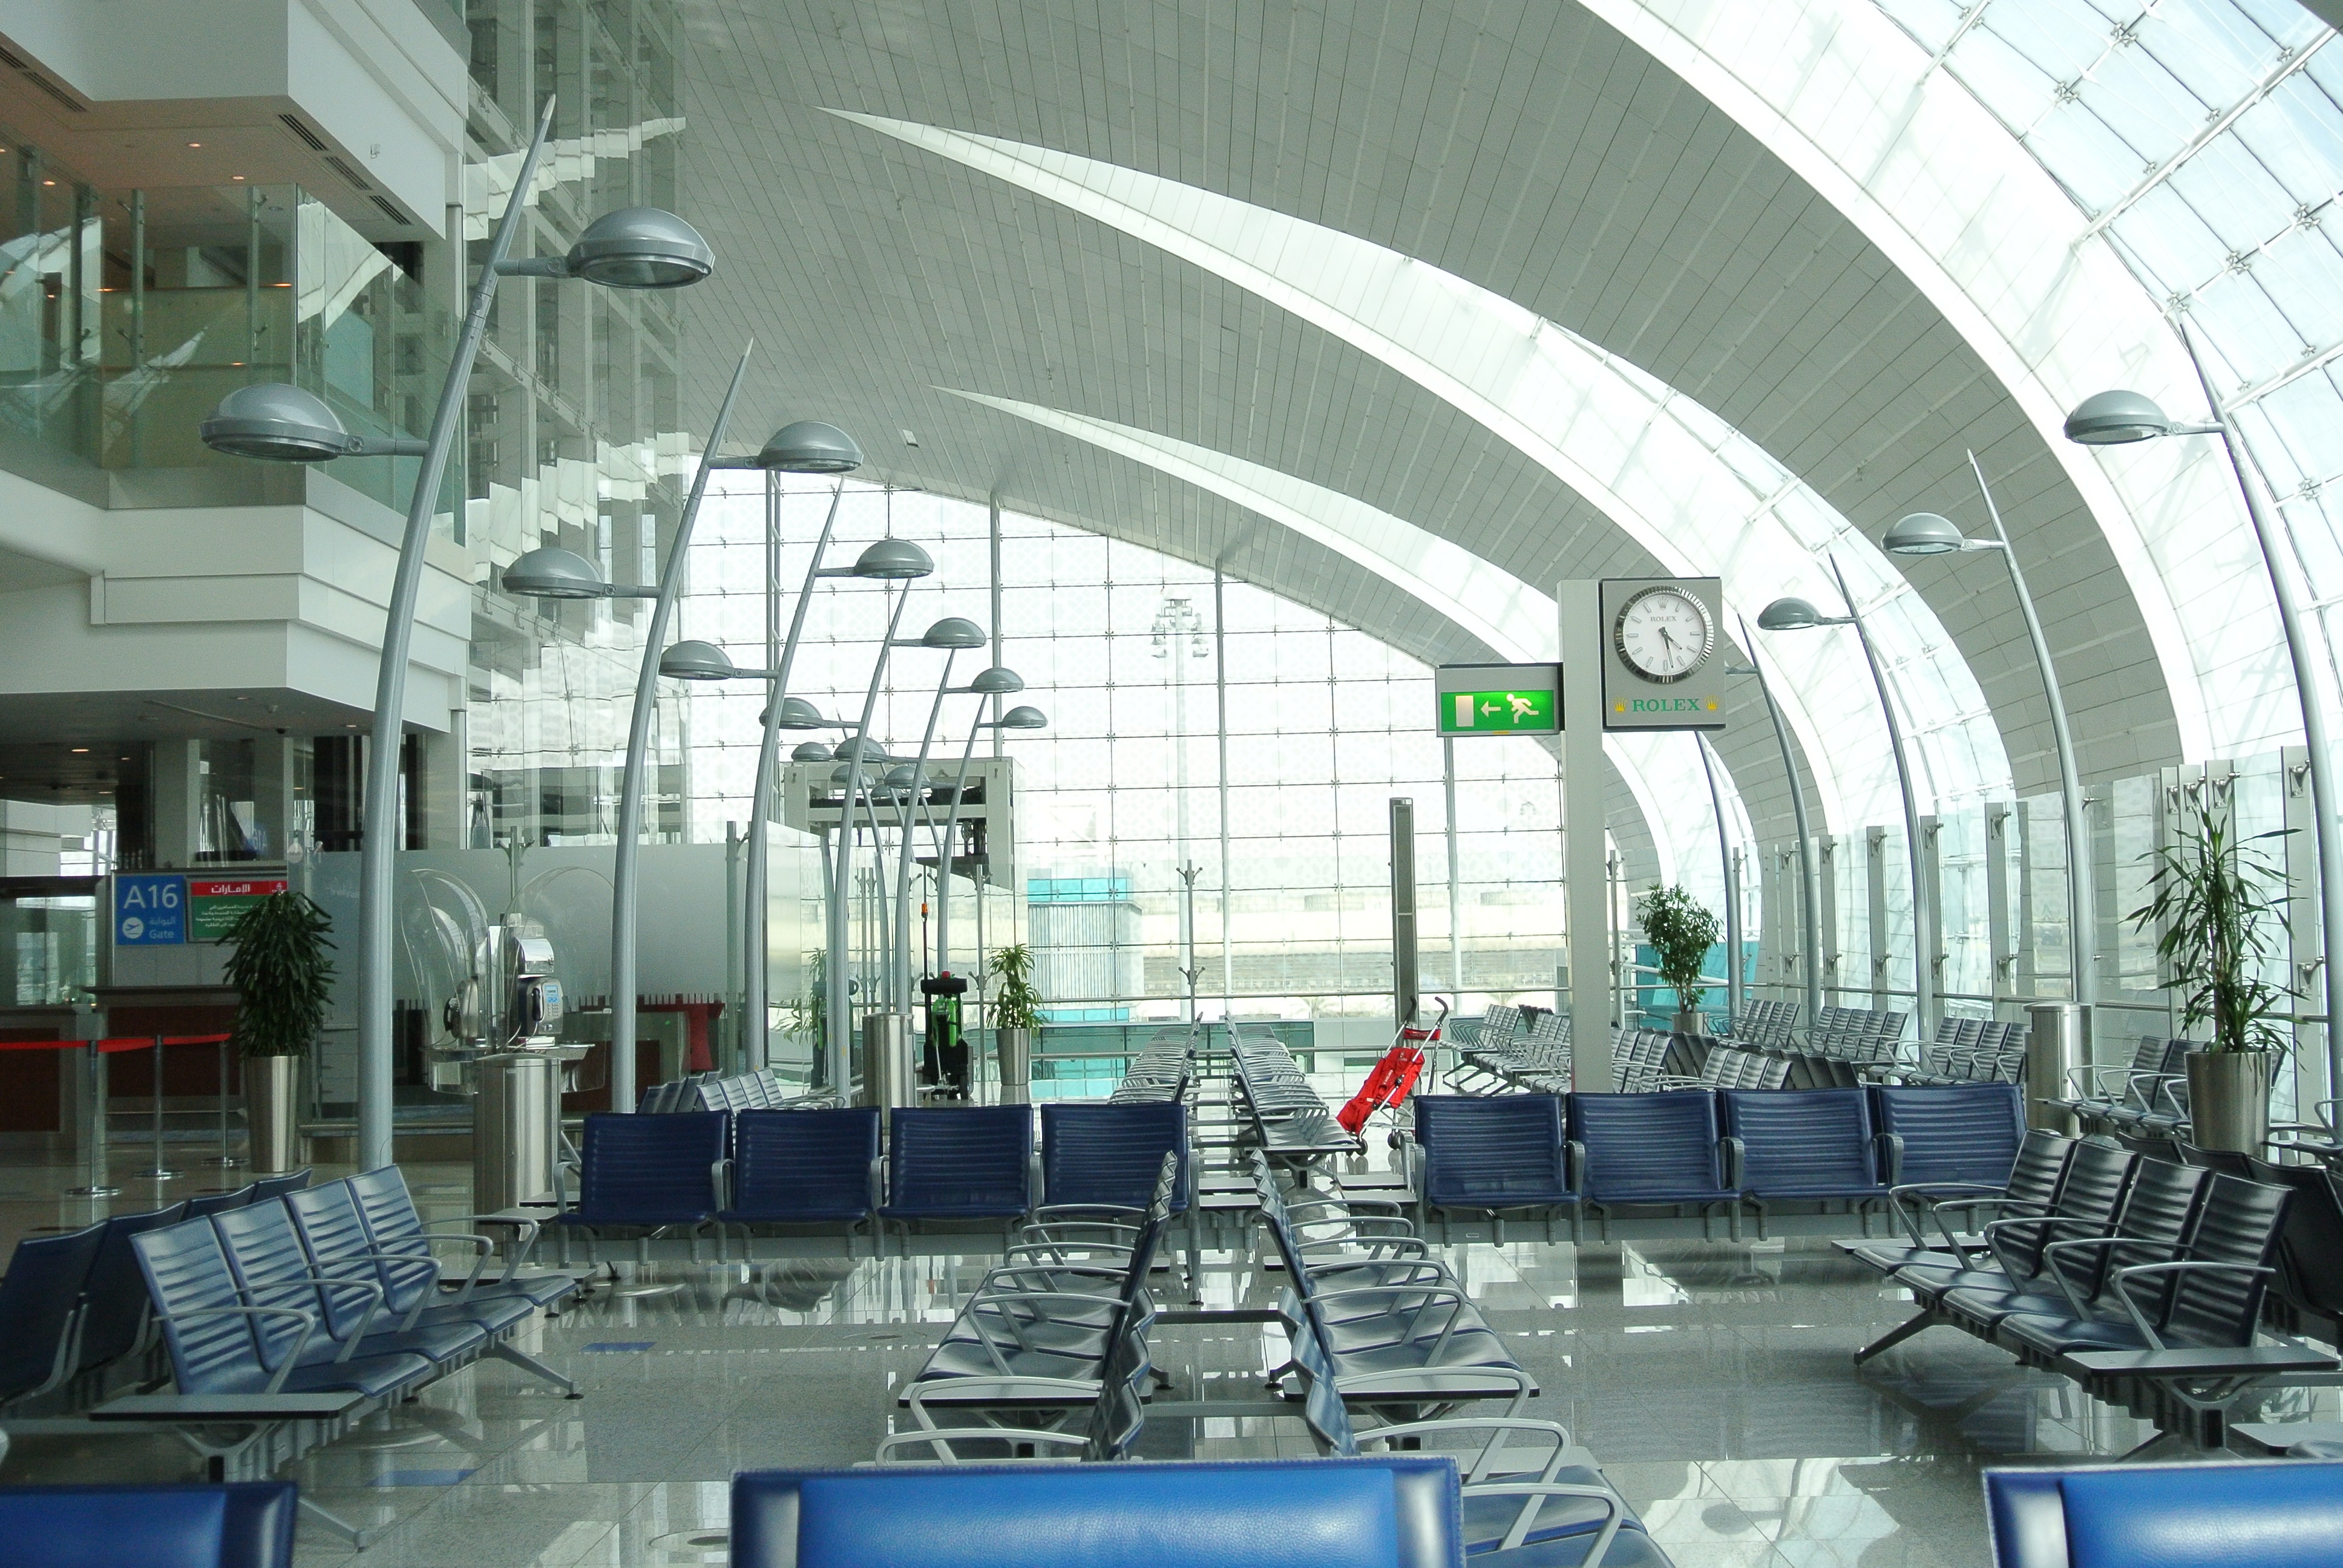
building, airport, waiting, journey, dubai, factory, empty, interior design, manufacturing, airport terminal, international, departure, terminal, infrastructure, headquarters